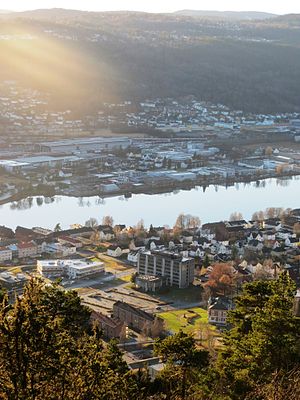
Bragernes
Udsigt over Bragernes
Bragernes er et sogn og bydel i Drammen med ca. 9.597 indbyggere. Sognet består af området som ligger på nordsiden af Drammenselven og går fra Kjøsterud til Strøtvet. I 1964 blev Bragernes sogn, som før lå i Lier, sammenslået med Skoger kommune til Drammen kommune.